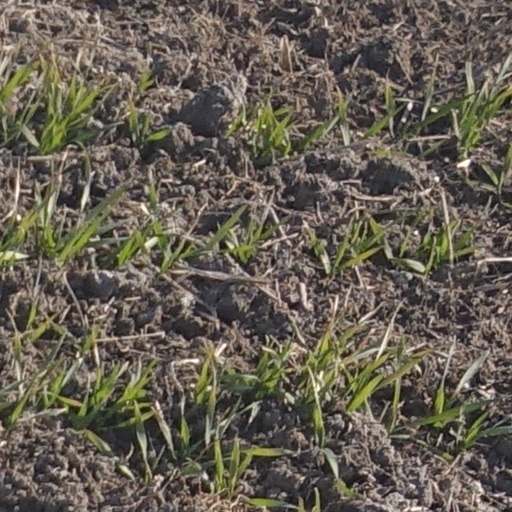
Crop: wheat